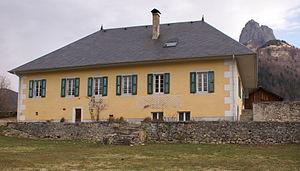
Mairie de Jarsy aménagée dans le bâtiment de l'ancien presbytère. En arrière-plan, la dent de Pleuven.
Jarsy est une commune française de la région Auvergne-Rhône-Alpes, située dans le département de la Savoie, au cœur du massif montagneux des Bauges.